Answer in natural language. Considering the relative positions, is Doorway above or below wooden dining table? Choose between the following options: below or above
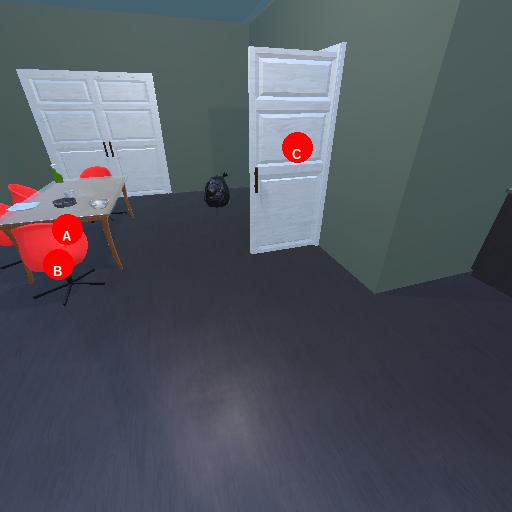
<answer>below</answer>